History of printing

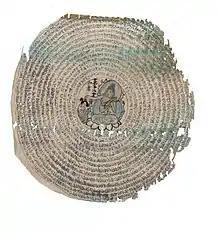
A fragment of a dharani print in Sanskrit and Chinese, c. 650–670, Tang dynasty

In the West the practice of sealing documents with an impressed personal or official insignia, typically from a worn signet ring, became established under the Roman Empire, and continued through the Byzantine and Holy Roman empires, into the 19th century, when a wet signature became customary.